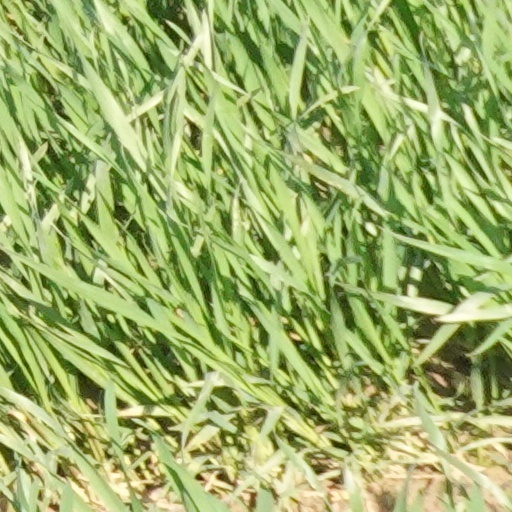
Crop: wheat